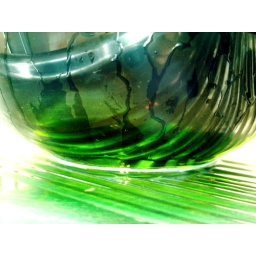
food dye in a bowl on nick and megan's sink